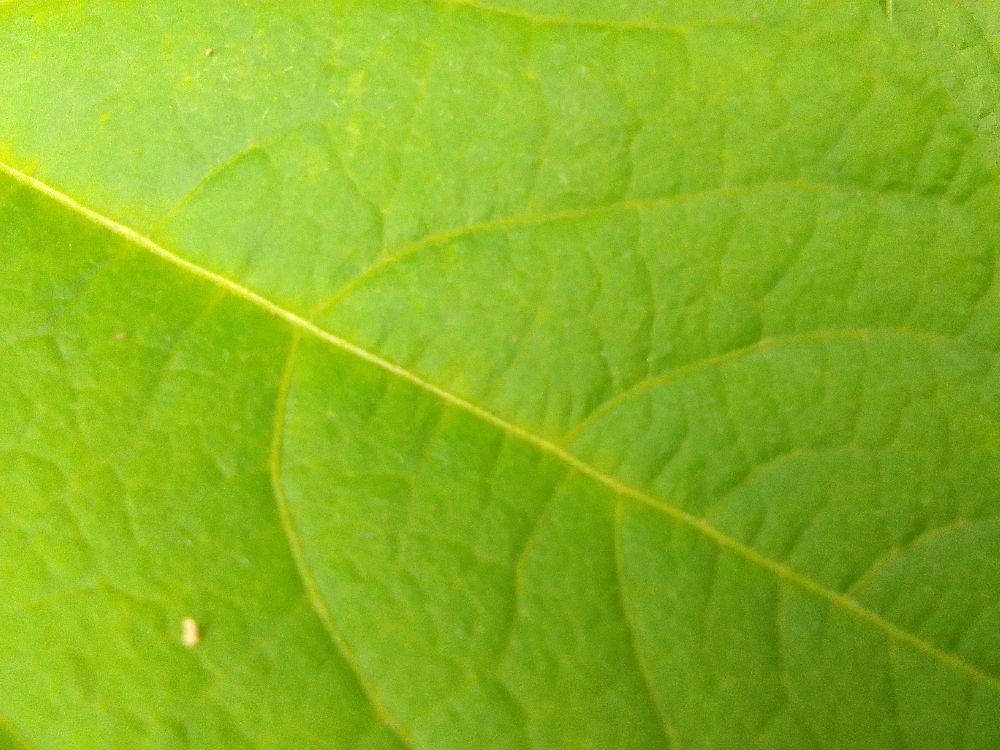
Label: healthy